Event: Ecuador Earthquake
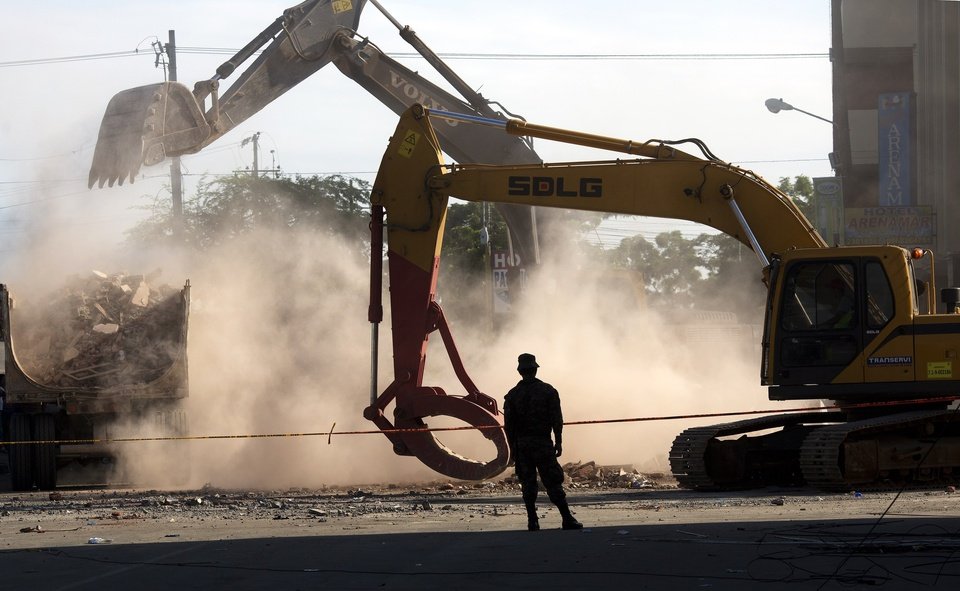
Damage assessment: damage